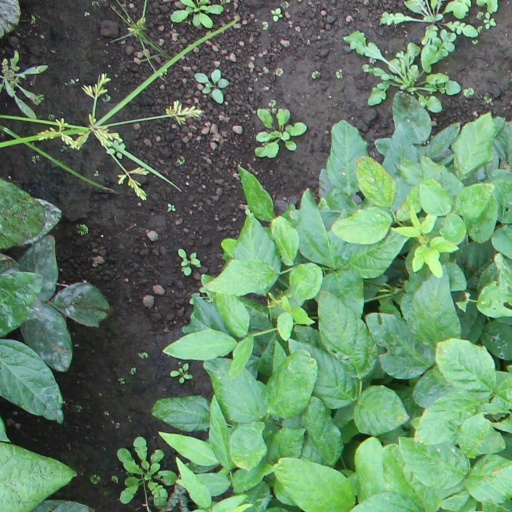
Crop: soybean